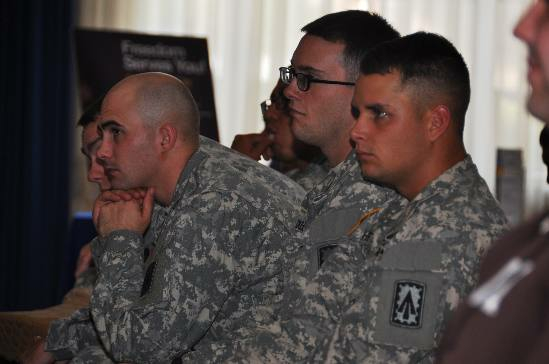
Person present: Yes